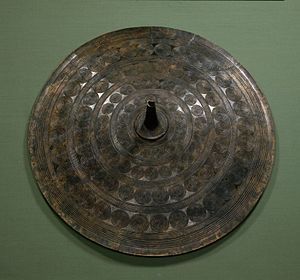
Bæltepladen fra Langstrup
Bæltepladen fra Langstrup
Bælteplade fra ældre bronzealder. Votiv/depot i mose
Bæltepladen fra Langstrup er en bælteplade, dvs. en plade, der anbragtes i bæltet foran på underlivet, i bronze med en diameter på 28 cm, den er fra ca. 1400 f.Kr. Den blev fundet i 1879 i en mose ved Langstrup i Nordsjælland. Bæltepladen fra Langstrup er det ene af to motiver på de danske 200-kronesedler, der kom i omløb den 19. oktober 2010. Bæltepladen kan i dag ses på Nationalmuseet i København.